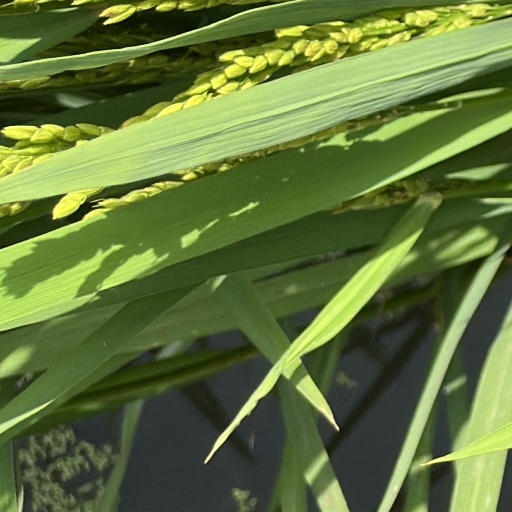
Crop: rice